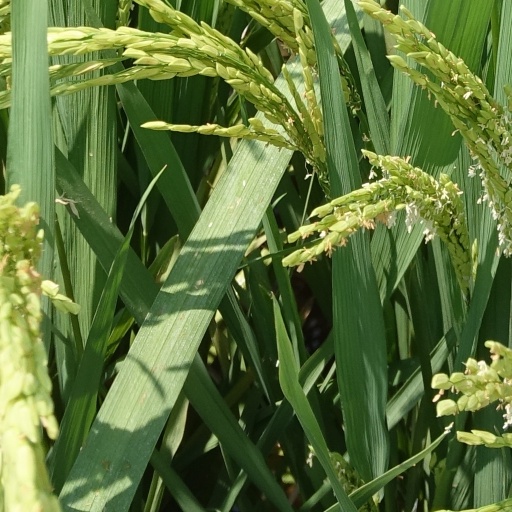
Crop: rice